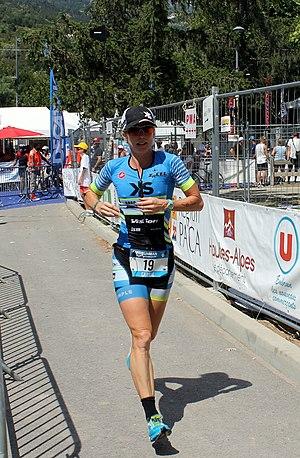
Carrie Lester Embunman 2017
L'Embrunman, anciennement connu sous l'orthographe d'Embrun Man, est un triathlon très longue distance qui se court autour d'Embrun, dans les Hautes-Alpes, en France. Les triathlètes doivent y enchaîner 3,8 km de natation, 186 km de vélo avec un passage au sommet du col d'Izoard et un marathon avant de franchir la ligne d'arrivée, ce qui représente une distance totale de 232 kilomètres. L'épreuve, par les dénivelés qu'elle propose, tant dans sa partie cyclisme que course à pied, est réputée pour être l'une des plus difficiles au monde.
L’Ironman France est une compétition internationale de triathlon très longue distance organisé par la société Ironman France représentant la World Triathlon Corporation propriétaire de la marque Ironman. C'est le premier évènement labellisé par la marque sur le territoire français jusqu'en 2011. Il a lieu chaque année au mois de juin à Nice en France. Épreuve qualificative pour le championnat du monde d'Ironman à Kona, il attire des milliers de compétiteurs de nombreuses nationalités différentes.